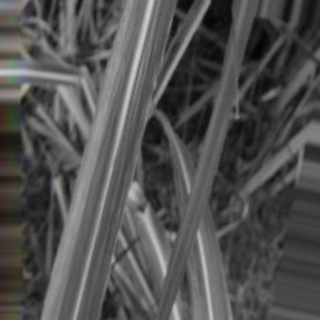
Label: sugarcane_bacterial_blight